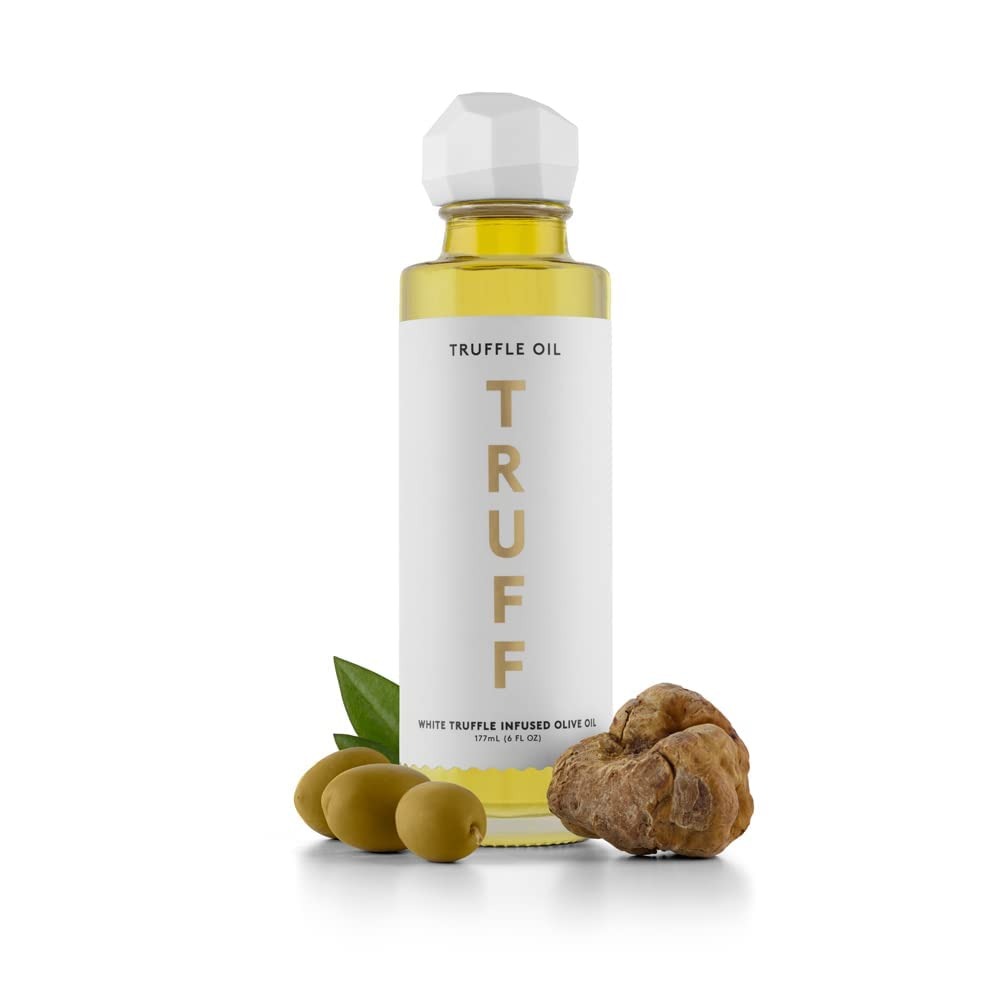
Item Name: TRUFF White Truffle Oil - White Truffle Infused Olive Oil - Gourmet Dressing, Seasoning, Marinade, or Drizzle, Non-GMO, Gluten-Free, 6 fl.oz
Bullet Point 1: A brighter twist on the OG. White Truffle Oil will elevate your food to new levels of luxury. When compared to its Black Truffle Oil counterpart, White Truffle Oil is less dark and earthy, meaning it pairs well with lighter, more delicate foods.
Bullet Point 2: Only The Best Ingredients. TRUFF White Truffle Oil is a delicate blend of olive oil and real white truffle. We carefully selected neutral-flavored olive oil as a base to allow the decadent and unmistakably truffle flavor profile to be highlighted. TRUFF White Truffle Oil is all-natural, non-GMO, trans fat-free, cholesterol-free, sugar-free, sodium-free and gluten-free.
Bullet Point 3: Newest Pantry Staple. White Truffle Oil is a bright, floral finishing oil that enhances any dish. Adding TRUFF White Truffle Oil alongside our Black Truffle Oil to your kitchen arsenal will ensure you are prepared to infuse any dish with the proper truffle complement. While the bold, robust flavor of Black Truffle Oil pairs well with red meats and tomato based pastas, White Truffle oil fares well on lighter dishes such as white pizza and fish.
Bullet Point 4: Our most versatile TRUFF yet. We encourage you to sample TRUFF White Truffle Oil on and with everything. If you need some inspo, we suggest using this product as a finishing oil on potatoes, light meats, and popcorn. We even love to use White Truffle Oil as a base for our favorite homemade salad dressings.
Bullet Point 5: We Care About Your TRUFF Experience. With ingredients and flavors normally reserved for delicate delicacies and gourmet dining, we always aim for customer satisfaction. If you are unhappy with your purchase, let us know, we’ll be sure to take care of you.
Value: 6.0
Unit: Fl Oz

Price: 18.5